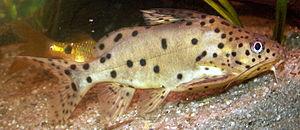
On peut séparer les poissons d’aquarium d’eau douce en différents groupes. Cet article présente donc une liste des poissons d'aquarium d'eau douce, classés par groupe puis par genre.
Synodontis njassae est un poisson siluriforme de fond de la famille des mochokidés possédant plusieurs paires de barbillons originaire du lac Malawi en Afrique de l'Est.
Les Mochokidés forment une famille de poissons-chats appartenant à l'ordre des Siluriformes.
Le genre Synodontis regroupe plusieurs espèces de poissons de la famille des Mochokidés.